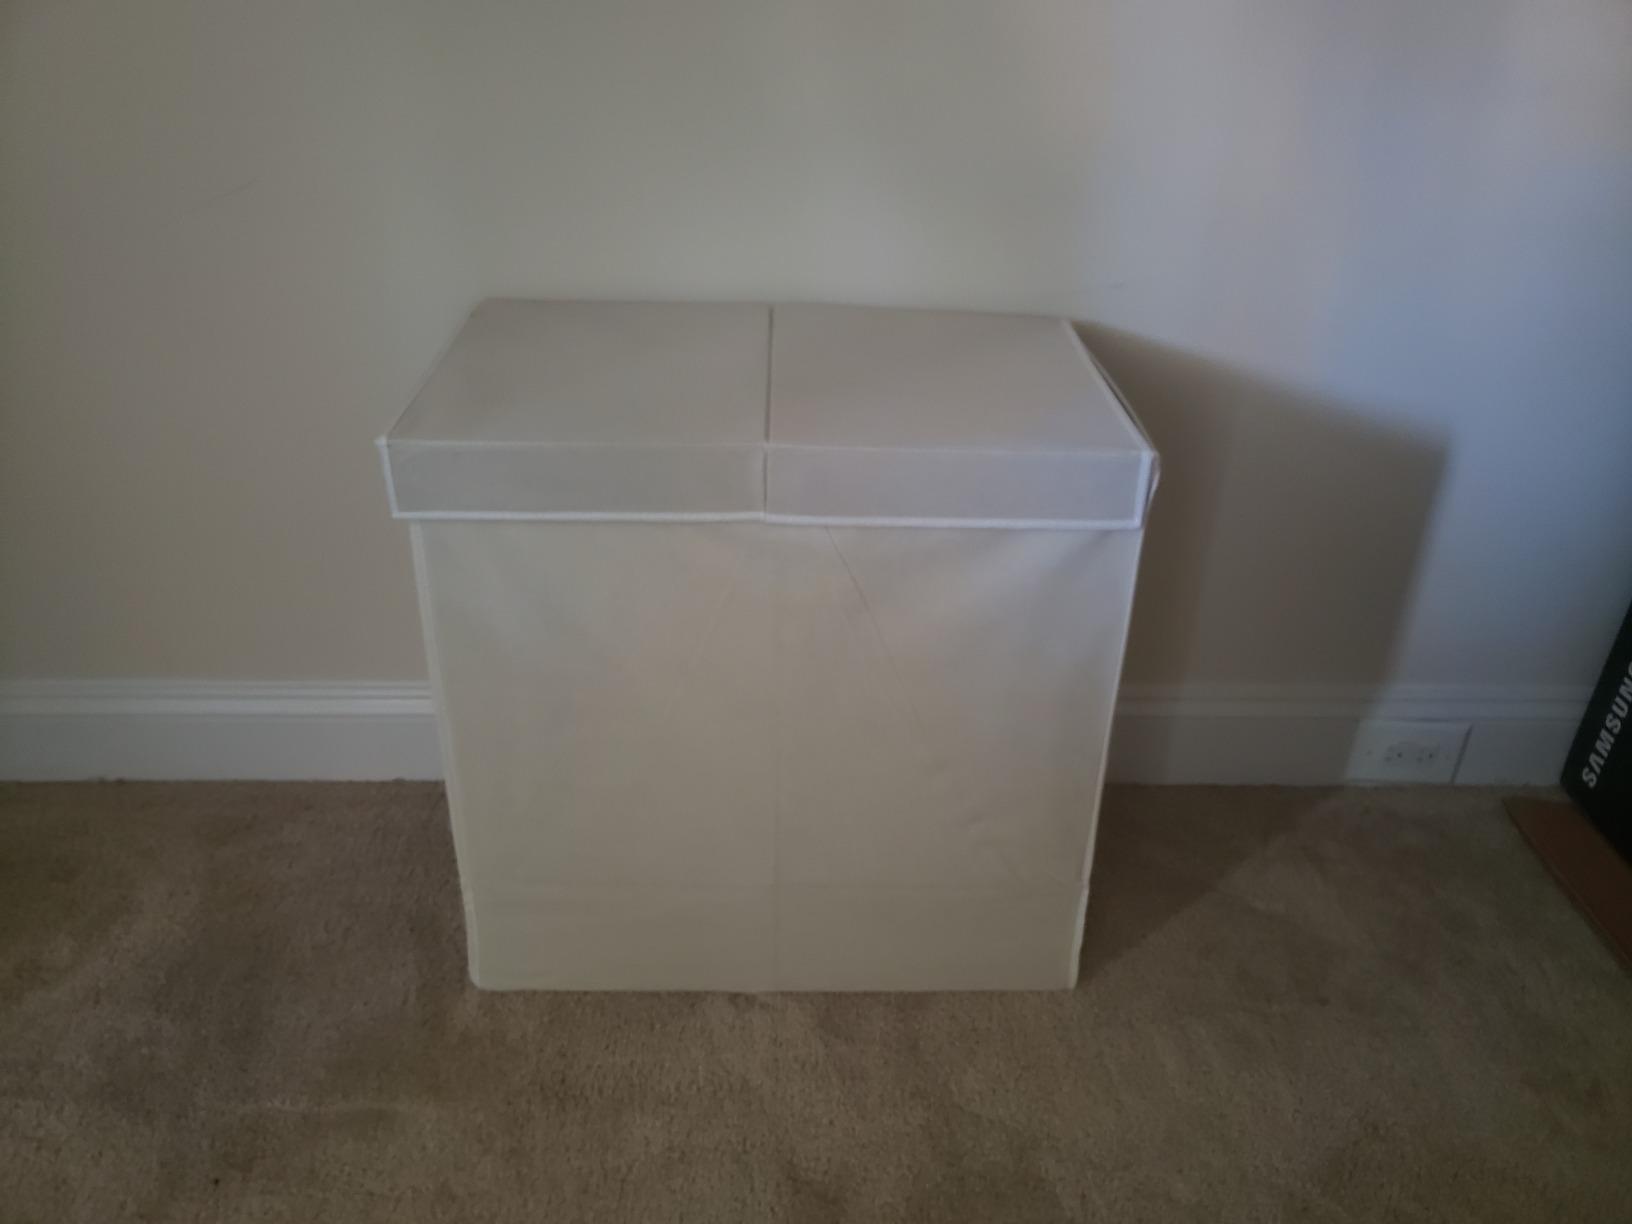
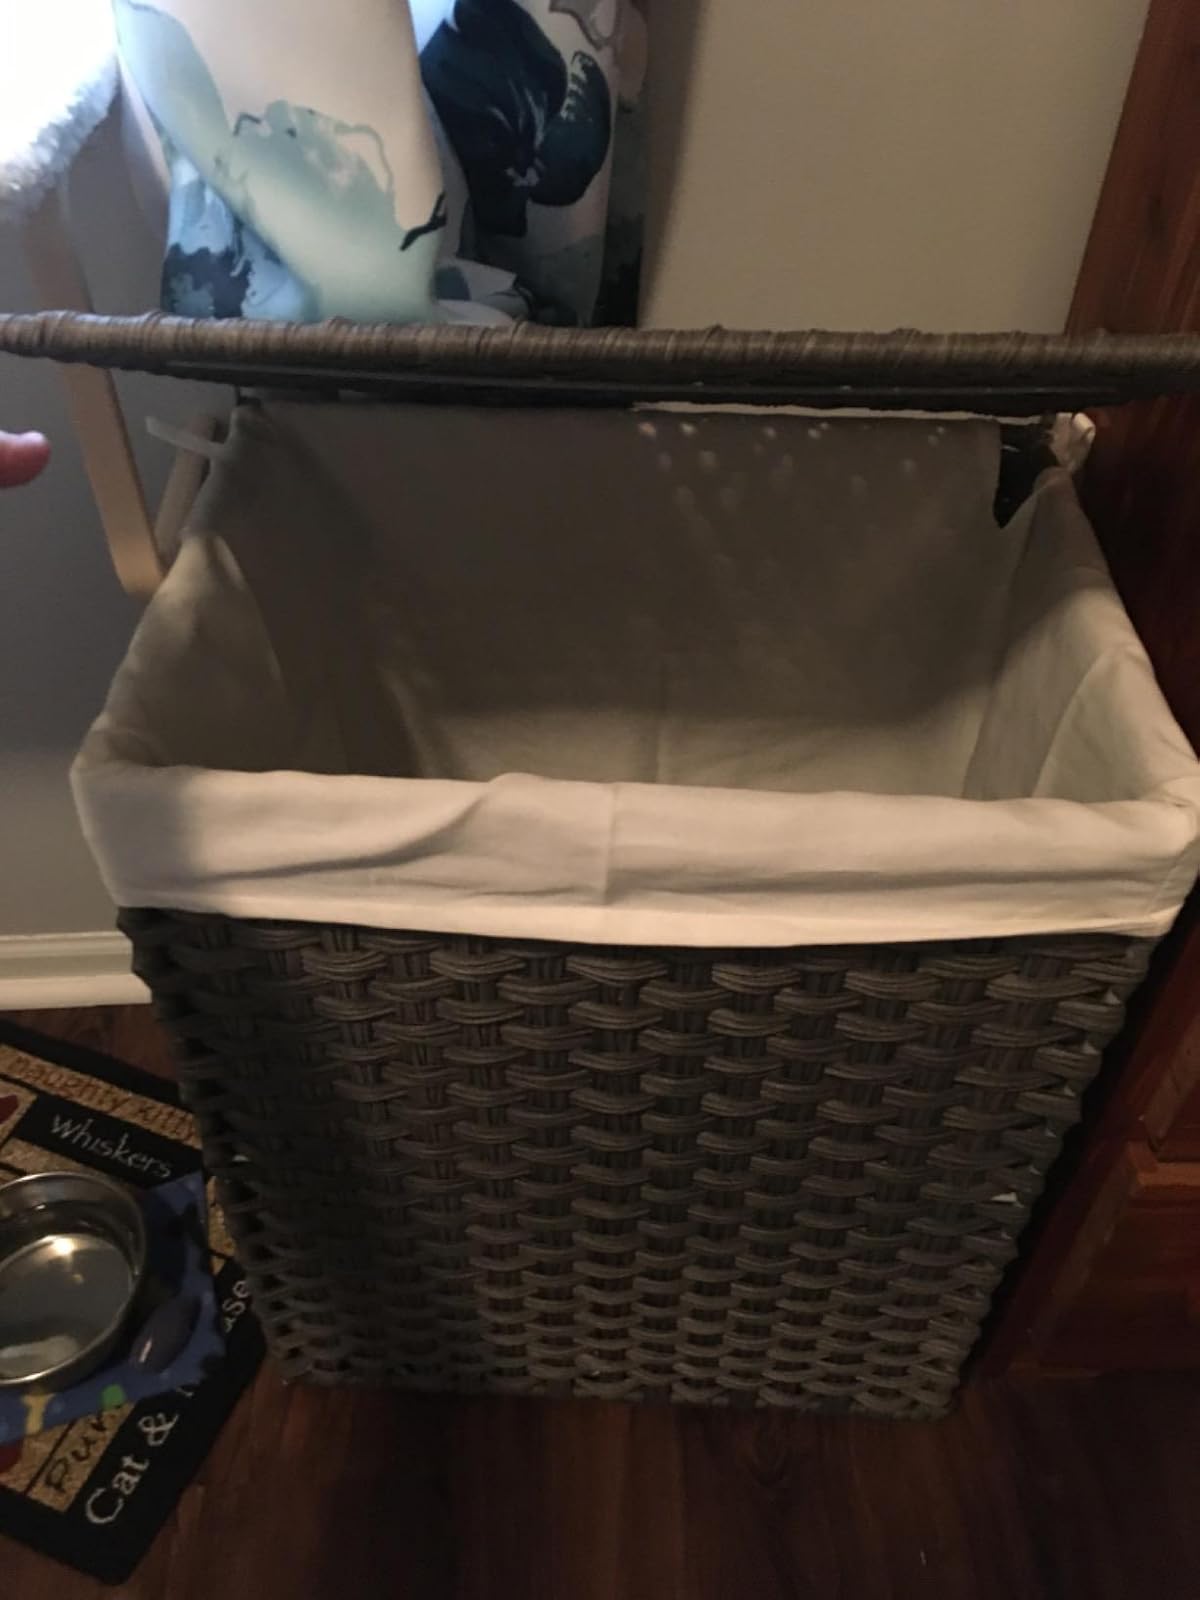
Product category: items_hamper
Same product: no